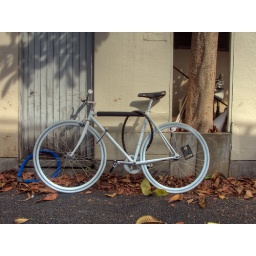
A very white bike against a wall in Harajuku during this morning's walk.